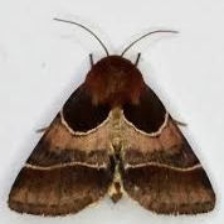
Species: ARCIGERA FLOWER MOTH